? (2011 film)

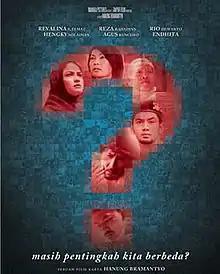
Theatrical release poster

? (also written Tanda Tanya, meaning Question Mark) is a 2011 Indonesian drama film directed by Hanung Bramantyo. It stars Revalina Sayuthi Temat, Reza Rahadian, Agus Kuncoro, Endhita, Rio Dewanto, and Hengky Sulaeman. The film focuses around Indonesia's religious pluralism, which often results in conflict between different beliefs, represented in a plot that revolves around the interactions of three families, one Buddhist, one Muslim, and one Catholic. After undergoing numerous hardships and the deaths of several family members in religious violence, they are reconciled.